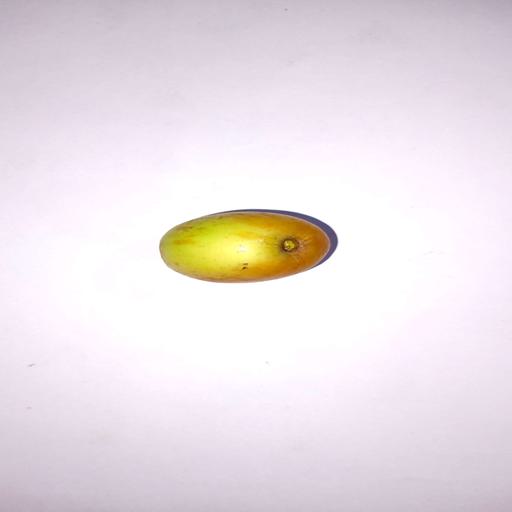
Label: healthy